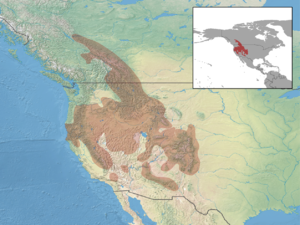
Callospermophilus lateralis est une espèce d'écureuil qui vit dans les forêts d'Amérique du Nord. Il fait partie des rongeurs de la famille des Sciuridés. Certains auteurs le classent dans le sous-genre Callospermophilus.